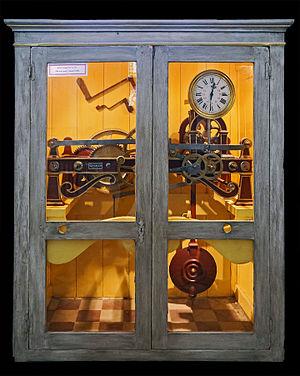
Mécanisme d’horloge avec balancier, des usines ""Lussault"" de 1912, (rénové en 2003), dans l'église Saint-Pierre, Talmont-Saint Hilaire.- Vendée. France
Cette page se propose de donner des éléments généraux sur la question de la restauration des horloges d'édifice mécaniques, principalement des XIXᵉ siècle et XXᵉ siècle. Ces horloges sont typiquement des horloges assez grandes, actionnant des cloches et liées à des cadrans de plus ou moins grande taille.
Une horloge mécanique dite communément et simplement horloge est un instrument de mesure du temps ou indicateur qui donne l'heure par une solution à l'origine entièrement mécanique. Succédant aux différentes horologia, elle apparait à la fin du XIIIᵉ siècle en Europe occidentale. À l'origine, à poids moteur et à foliot, elle connaîtra une longue évolution et une diversification importante au cours des siècles.